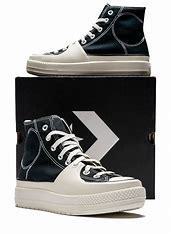
Brand: Converse
Model: Ctas Hi